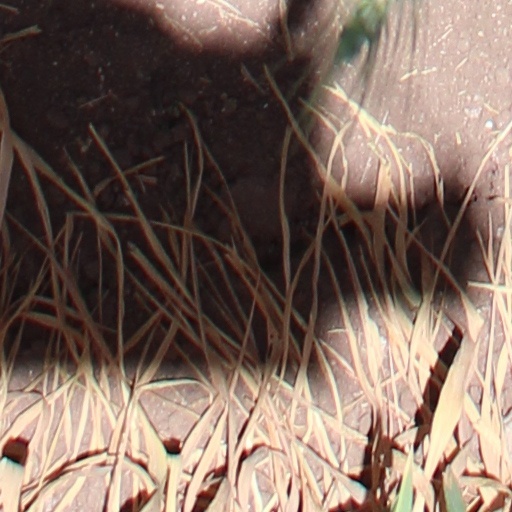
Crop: wheat